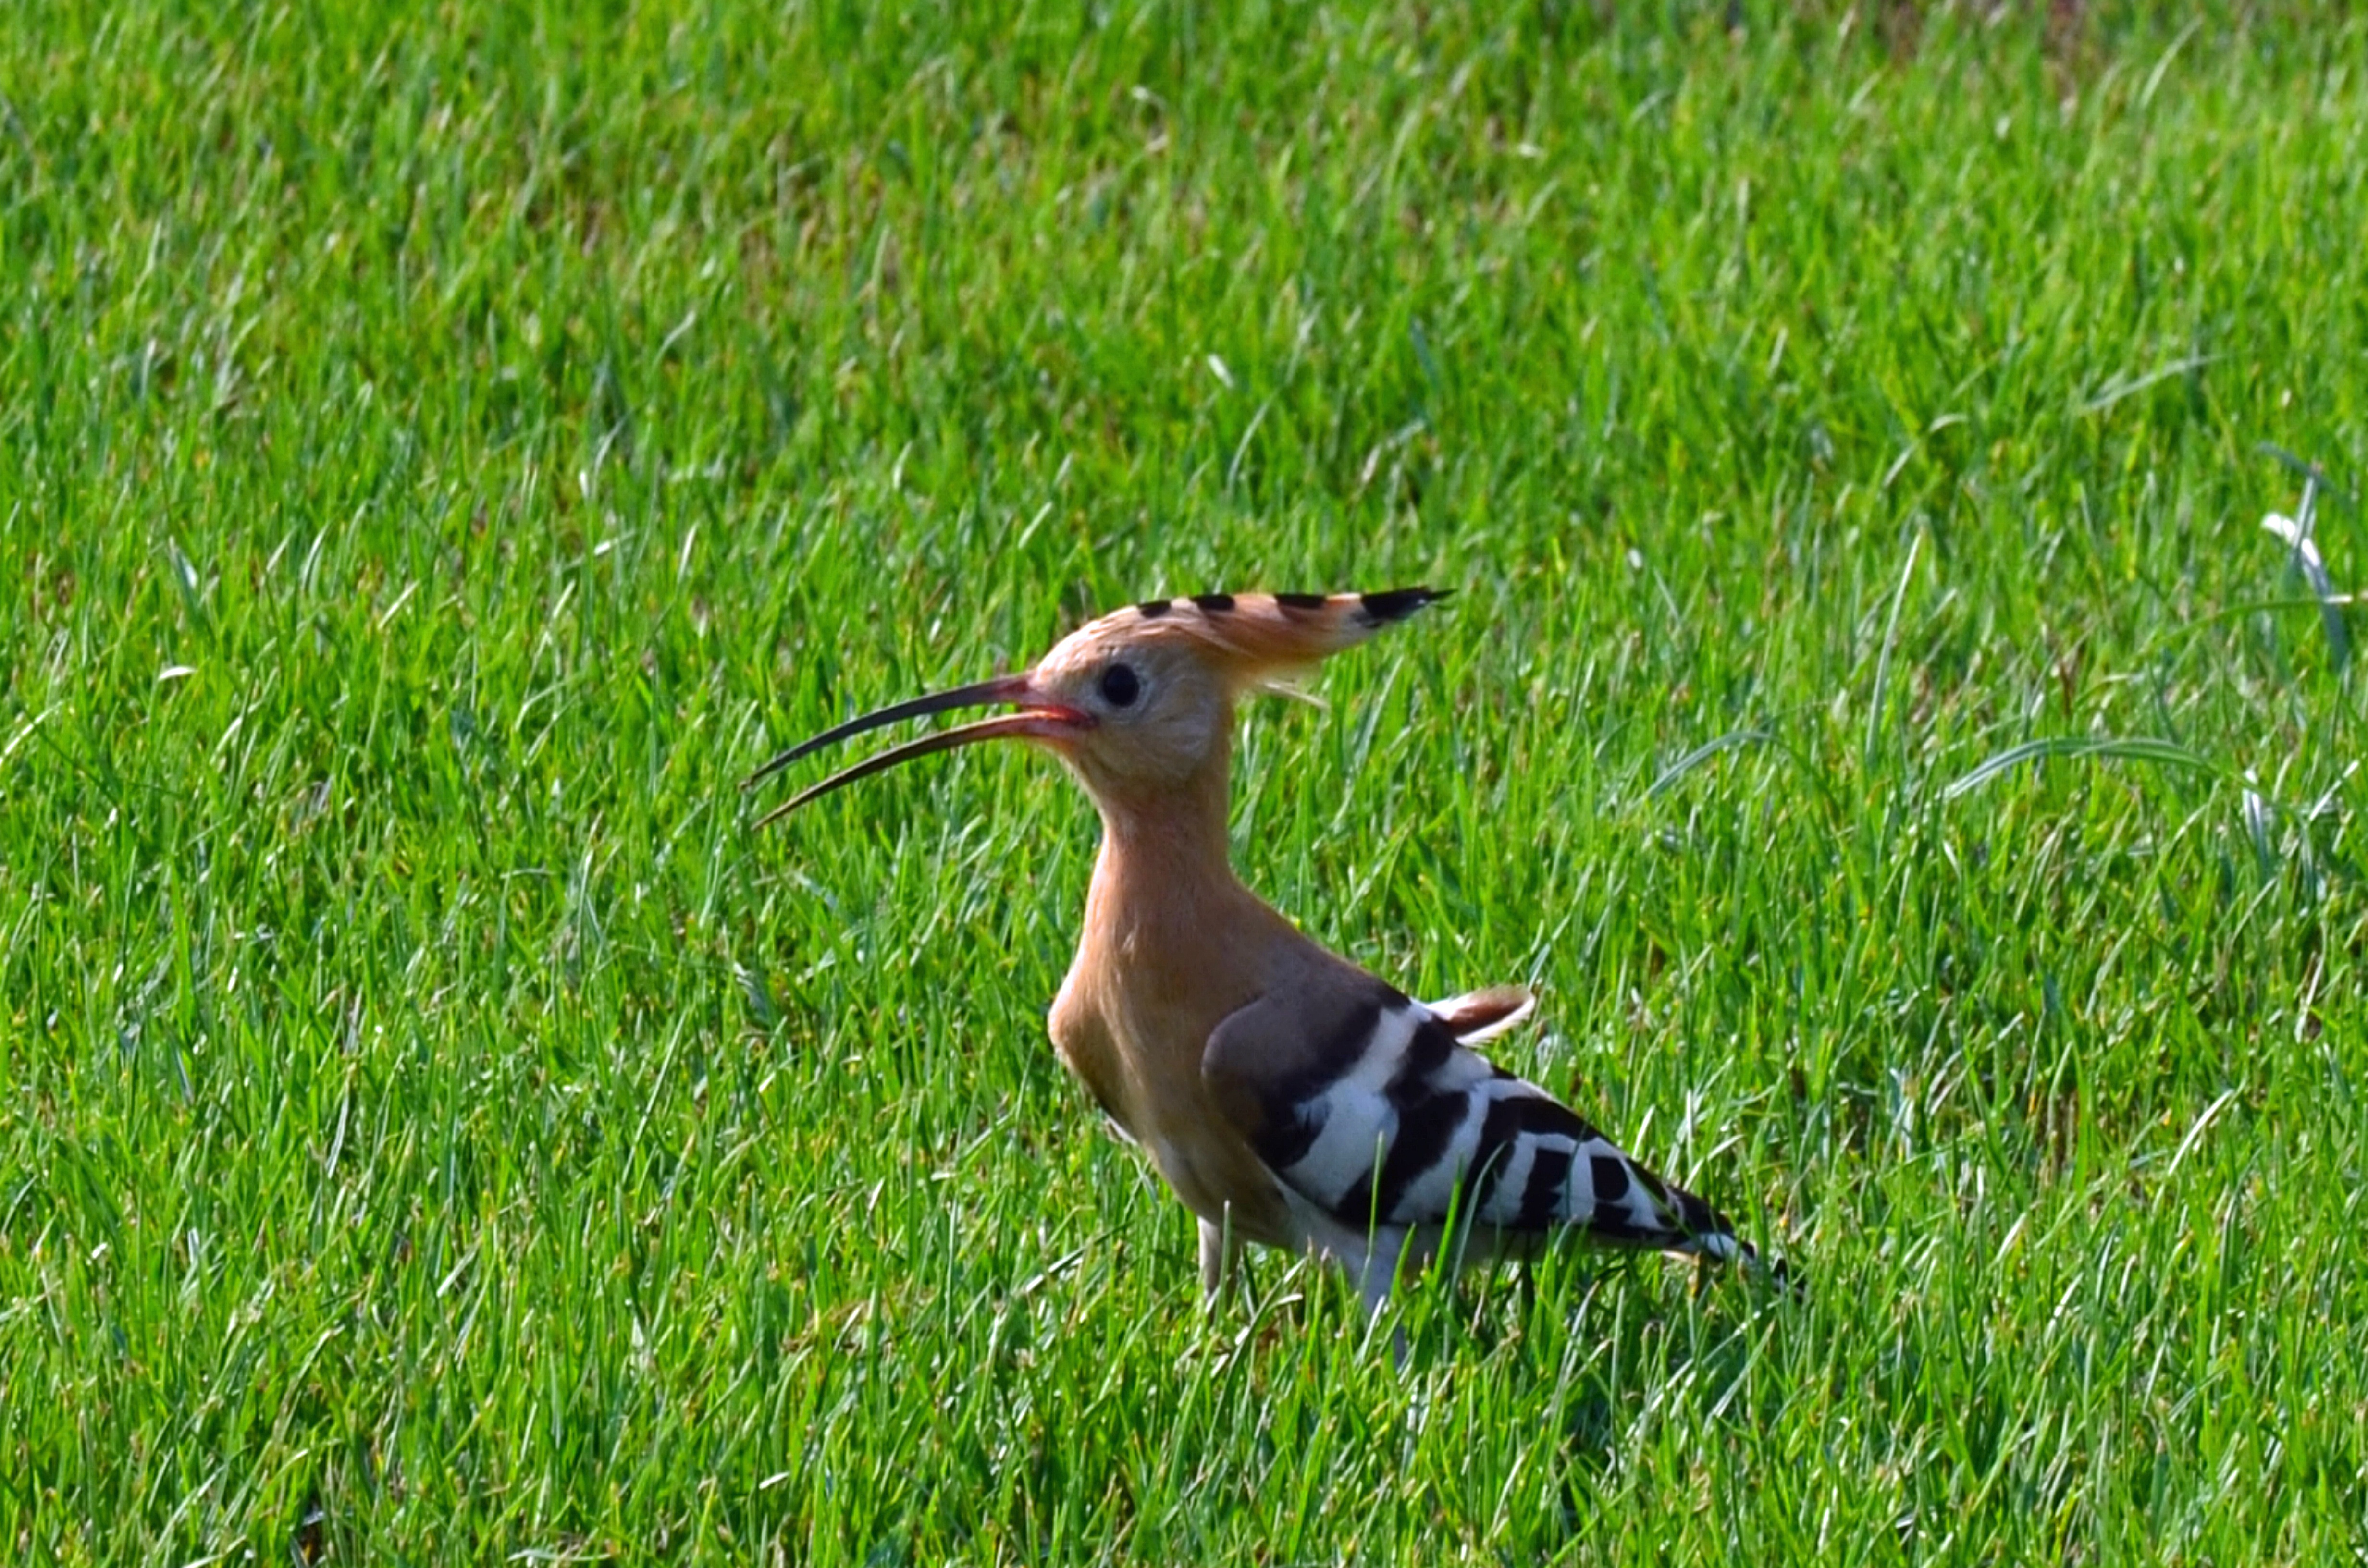
grass, bird, lawn, meadow, prairie, animal, wildlife, beak, fauna, vertebrate, species, shorebird, hoopoe, breeding bird